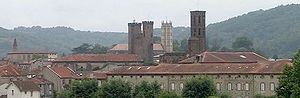
Pamiers
Pamiers er en fransk kommune og bysamfund beliggende i Occitanie, i den sydlige del af Frankrig ved Ariège-floden.